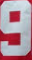
Number: 9